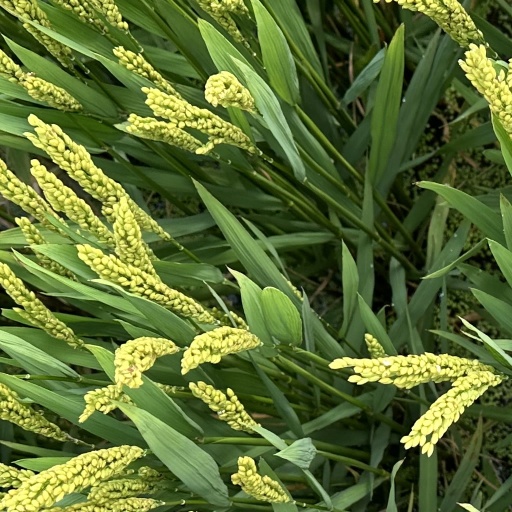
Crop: rice